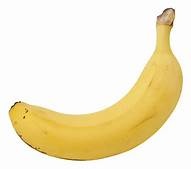
Label: banana